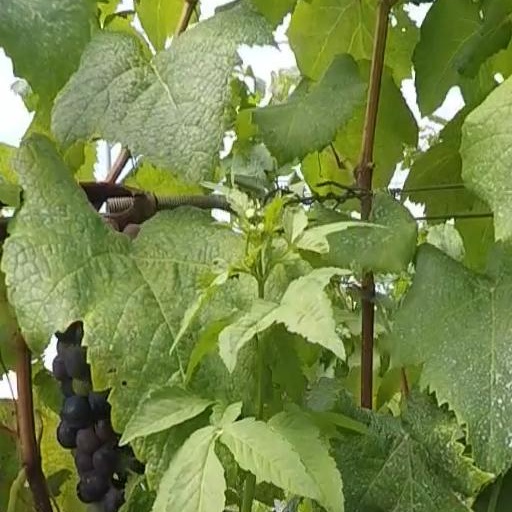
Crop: grape